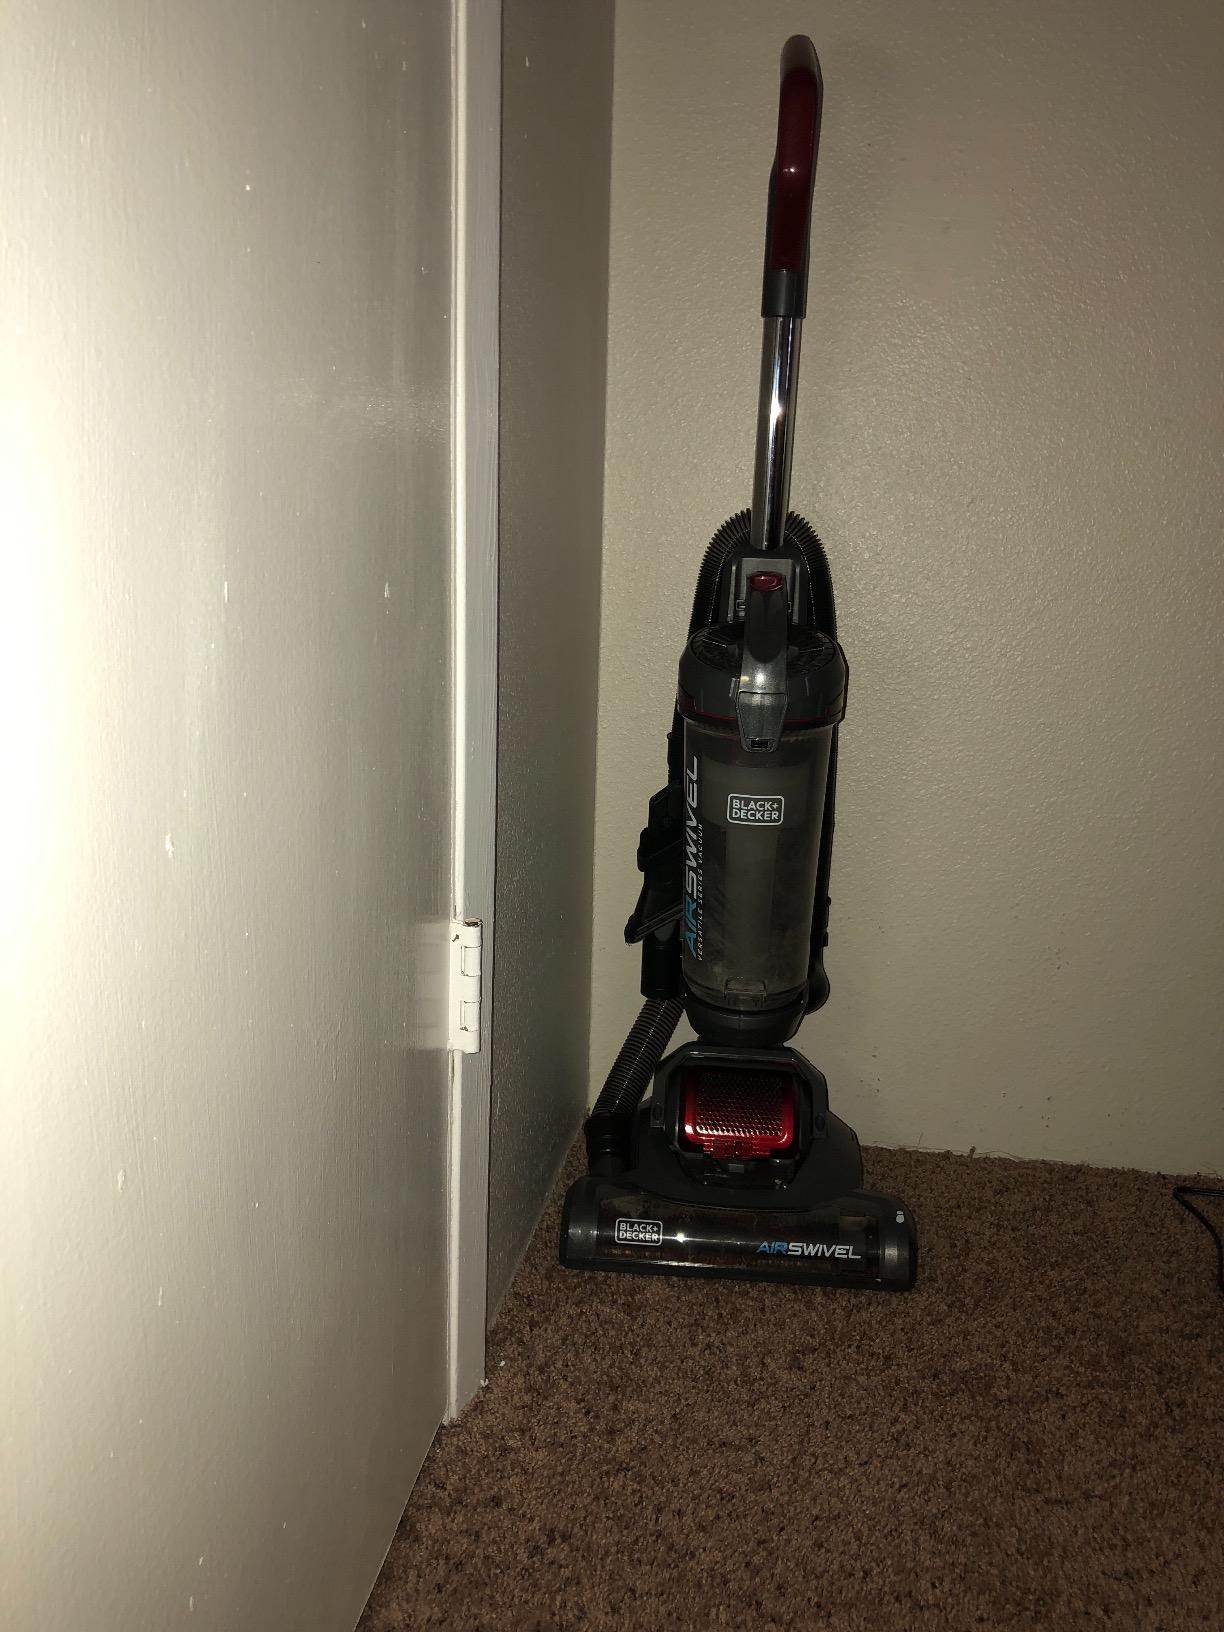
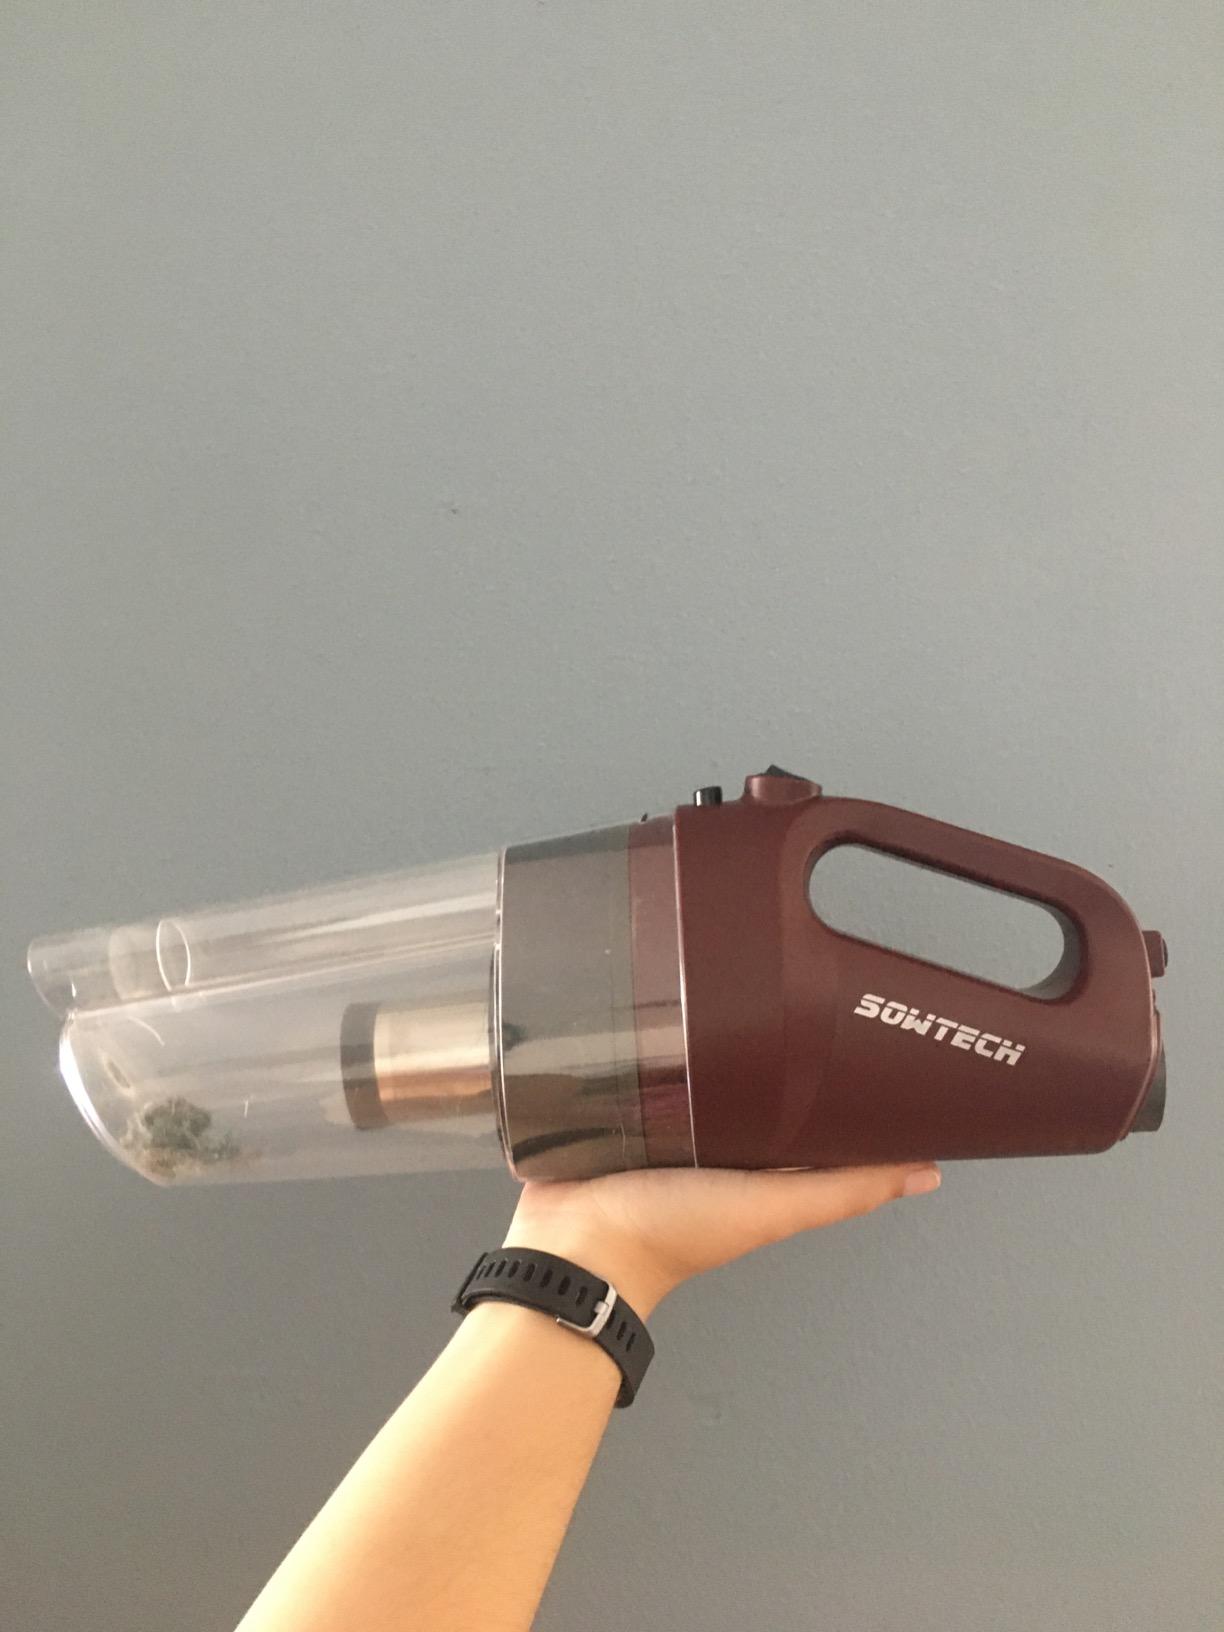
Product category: items_vacuum
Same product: no